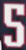
Number: 5